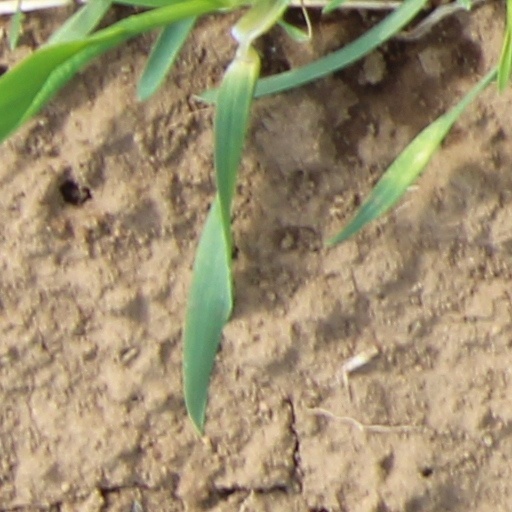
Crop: wheat